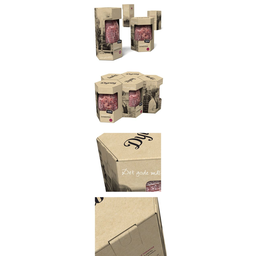
Label: cardboard